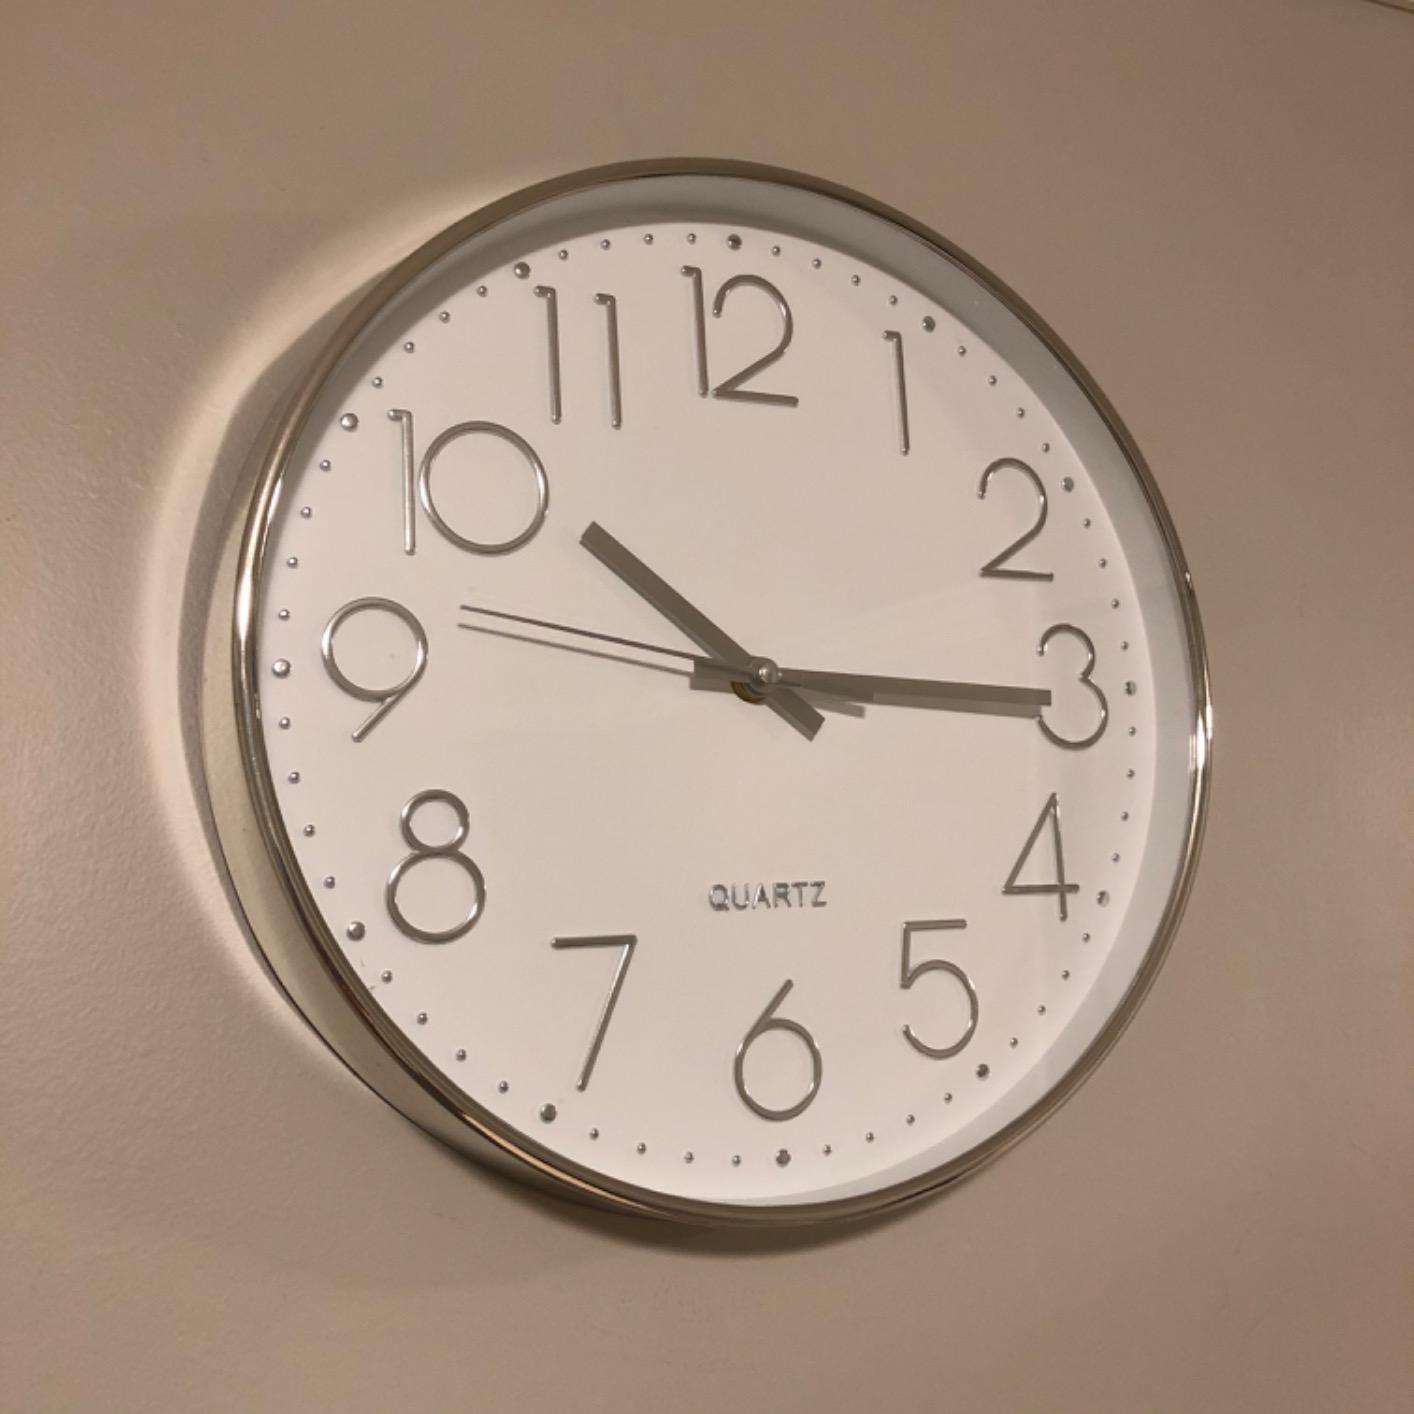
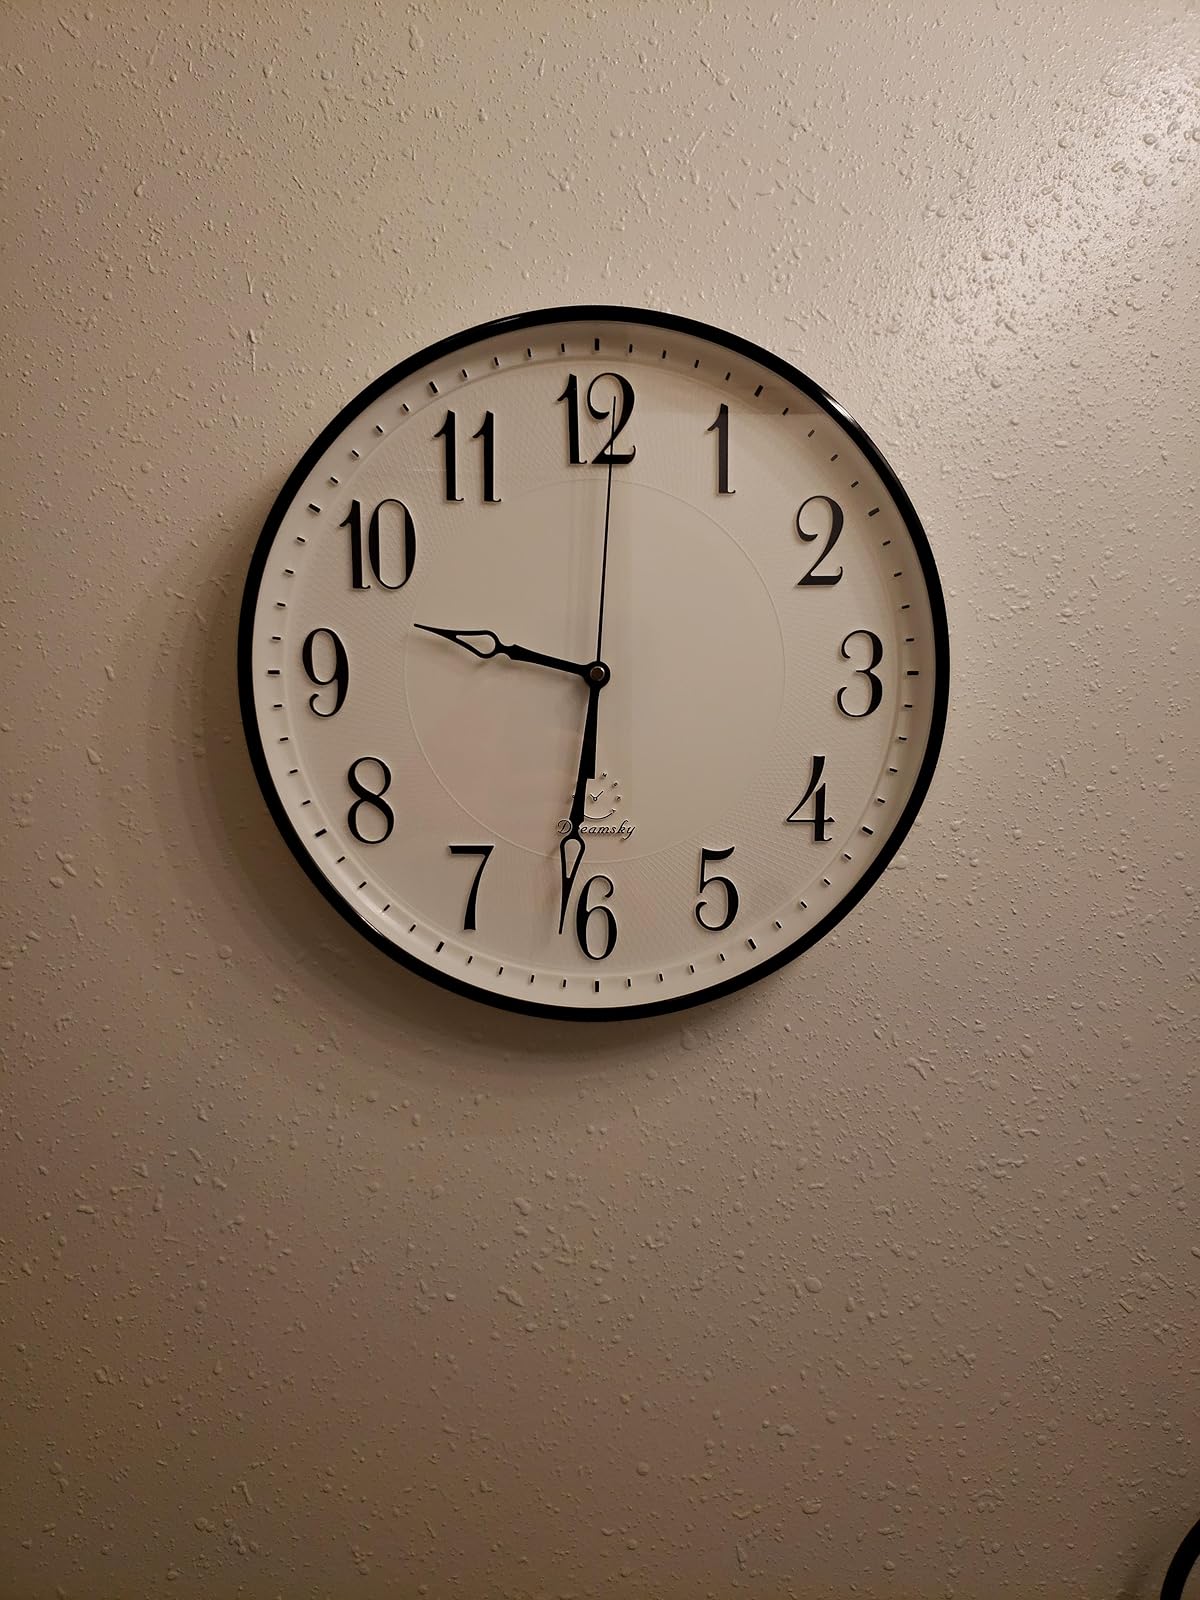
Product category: clock
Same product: no